Jacob De Cordova

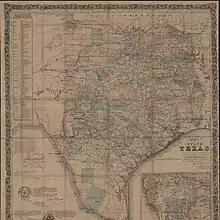
J. de Cordova's Map, State of Texas (c. 1866)

De Cordova and Robert Creuzbaur compiled the Map of the State of Texas, first published in 1849. Much subsequent Texas cartography was based on this map, which was praised by Sam Houston on the floor of the United States Senate. Books de Cordova wrote that were influential in attracting settlers included "The Texas Immigrant and Traveller's Guide Book" (1856), and "Texas, Her Resources and Her Public Men" (1858), the first attempt at an encyclopedia of Texas. Jacob and Phineas de Cordova published two early Texas newspapers, the "Texas Herald" (also known as "De Cordova's Herald and Immigrant's Guide") out of Houston and the "Southwestern American" out of Austin. The latter was at the solicitation of Governor Peter H. Bell and helped to pass the Compromise of 1850, which resulted in a $10 million payment to Texas for adjusted boundaries after annexation. In the 1850s de Cordova moved from Austin to Seguin, where five miles from town he built for his wife and five children a fine country home, which he called Wanderer's Retreat. In the 1860s he tried to develop a power project on the Brazos River in Bosque County for textile mills to spin Texas cotton. The American Civil War brought financial reverses to de Cordova. When purchasers of his land were unable to make payments he refused to foreclose and turn people off their land; he had first encouraged them to move to Texas. When he died on 26 January 1868, he was buried in Kimball, but in 1935 his body and that of his wife were moved to the State Cemetery of Texas. He was survived by five children. The De Cordova Bend Reservoir, south of Fort Worth on Lake Granbury, and the De Cordova Bend Dam, was named after him.